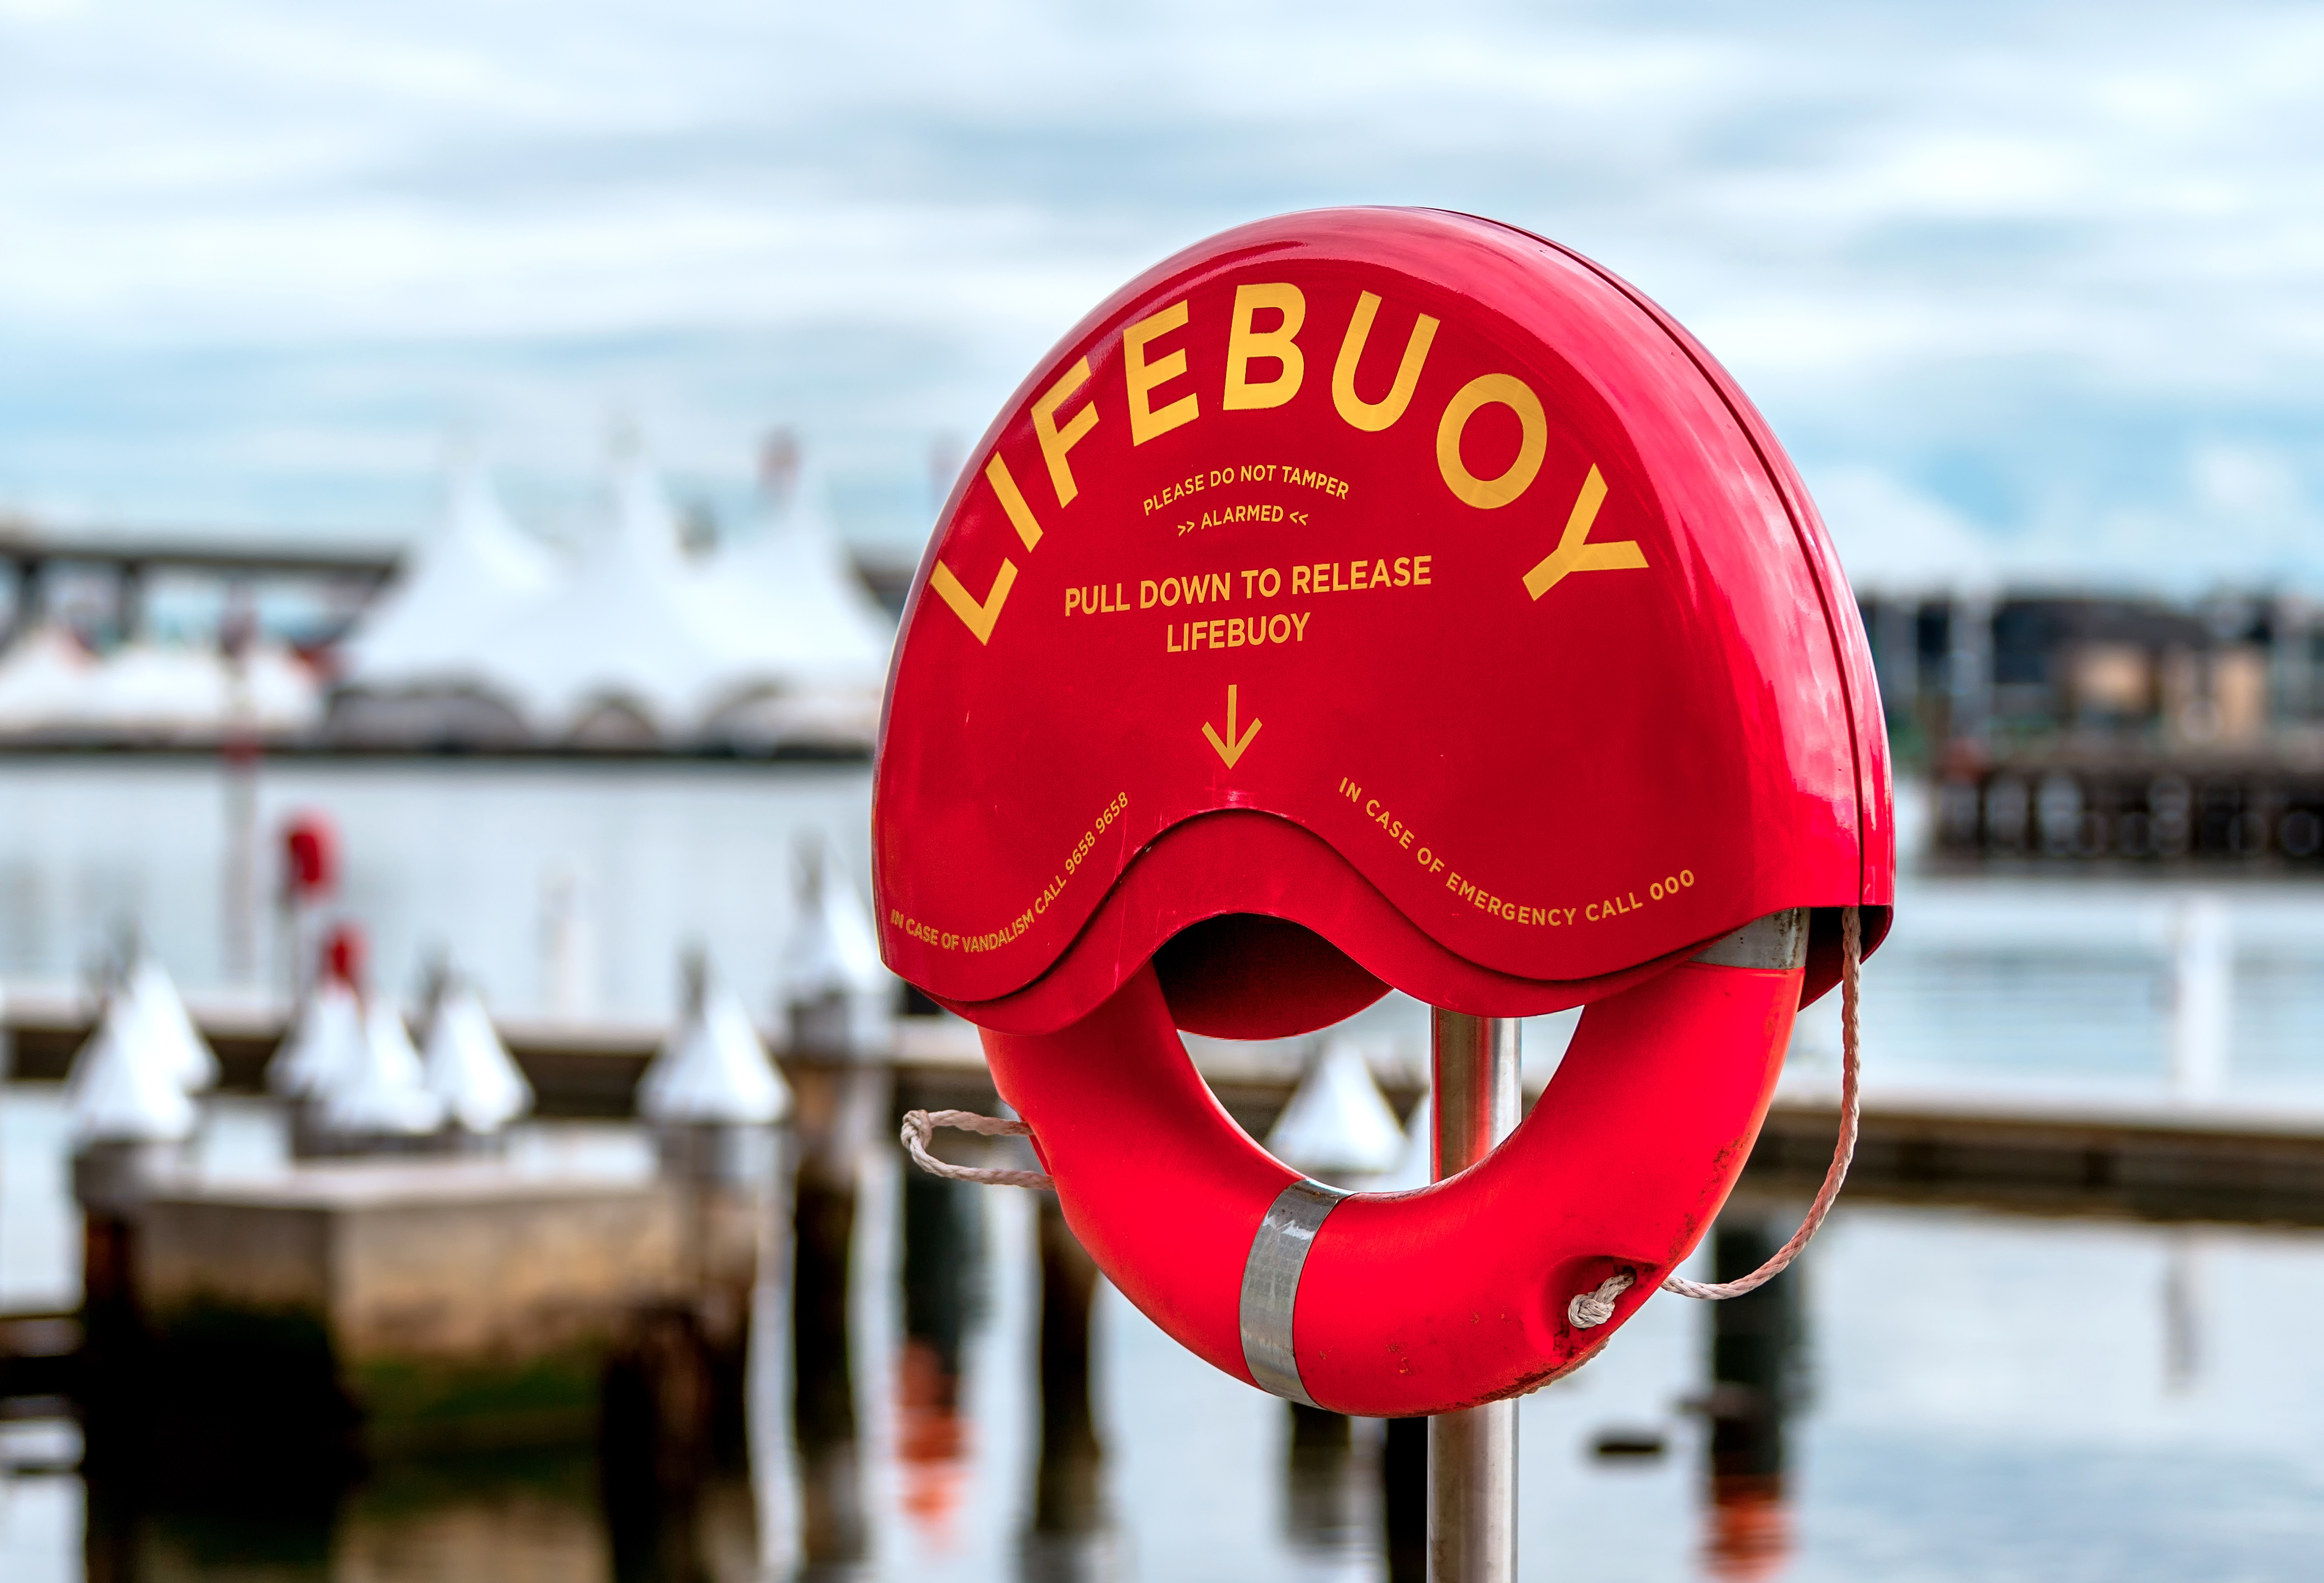
lifebuoy, ring buoy, lifesaver, donut, preserver, lifebelt, red, personal protective equipment, water, personal flotation device